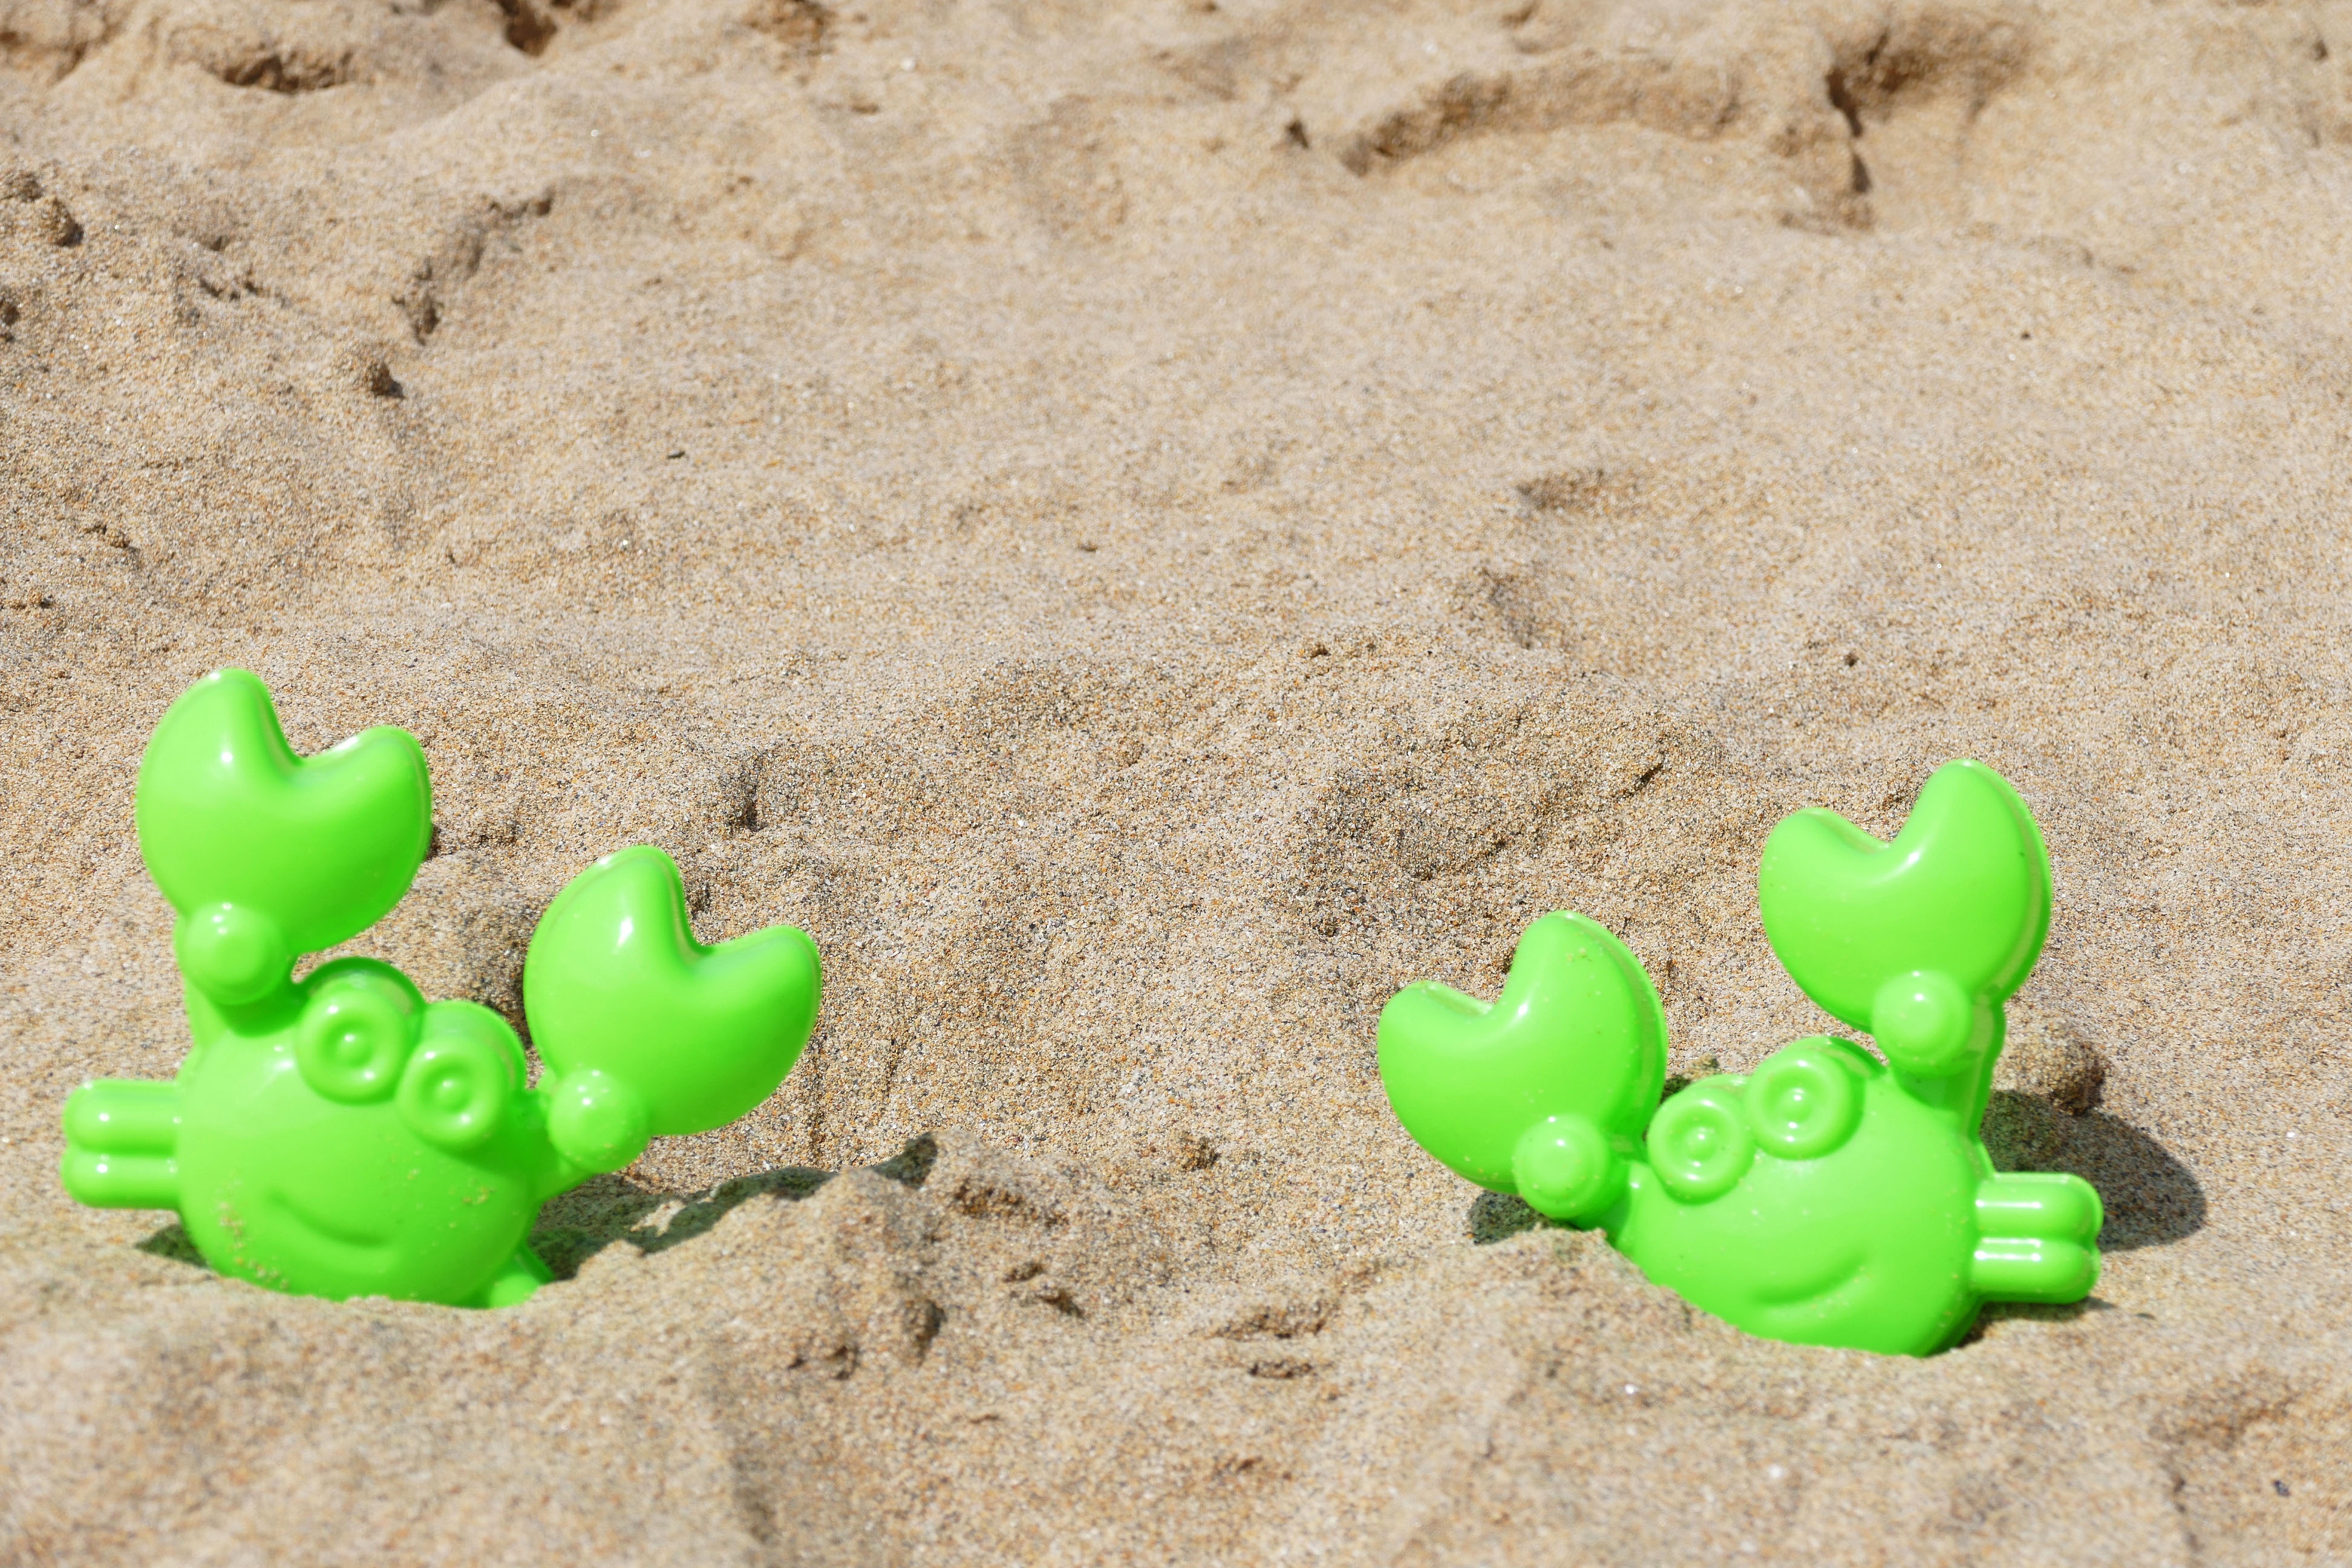
beach, sea, coast, water, nature, sand, ocean, shore, animal, summer, vacation, travel, coastline, seaside, wildlife, wild, environment, food, green, scenic, tropical, fishing, natural, small, holiday, seafood, island, tourism, seashore, dessert, toy, shellfish, material, crab, claw, shell, thailand, life, crustacean, outdoors, kids, waves, children, marine, creature, pincers